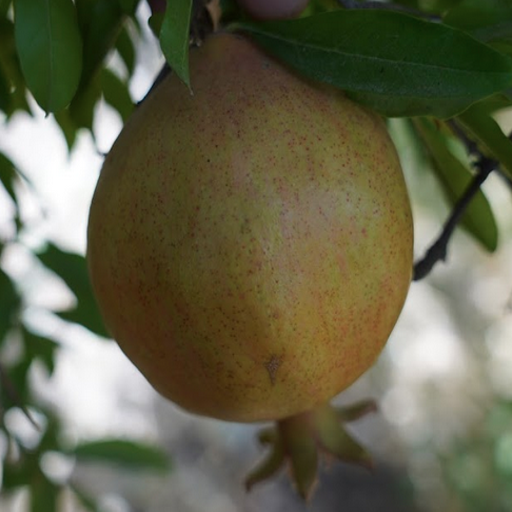
Label: Healthy